Diospyros chamaethamnus

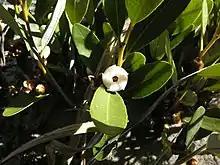
"Diospyros chamaethamnus" - MHNT

Diospyros chamaethamnus, called sand apple in English, is a plant which can be found in Namibia. It is a relative of persimmons and ebony and like these provides useful wood and edible fruit. It may also have medical properties and some other uses in managing malaria.